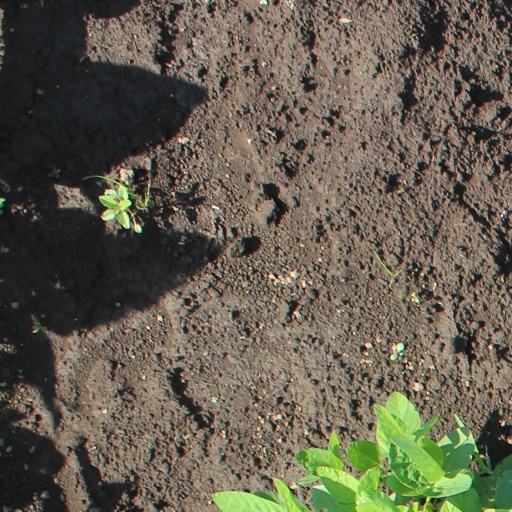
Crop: soybean